Poems on Various Subjects, Religious and Moral

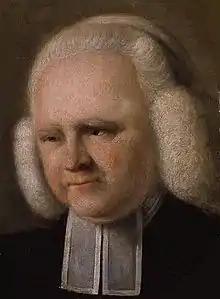
Reverend George Whitefield Church of England preacher, evangelist, founder of Methodism and subject of a eulogistic poem by Wheatley from which she gained her first fame as a poet.

Written to Scipio Moorhead, an enslaved African American artist living in Boston, credited with engraving the frontispiece of Wheatley used in "Poems on Various Subjects". The poem follows Wheatley's pattern of offering praise for individuals, in this instance seemingly as gratitude for the frontispiece.